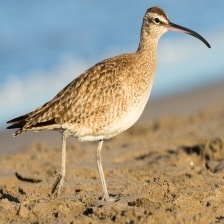
Species: WHIMBREL
Scientific name: NUMENIUS PHAEOPUS